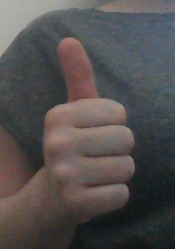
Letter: aleff